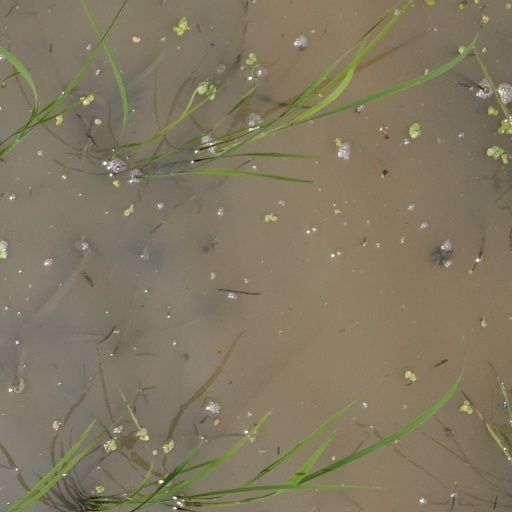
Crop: rice